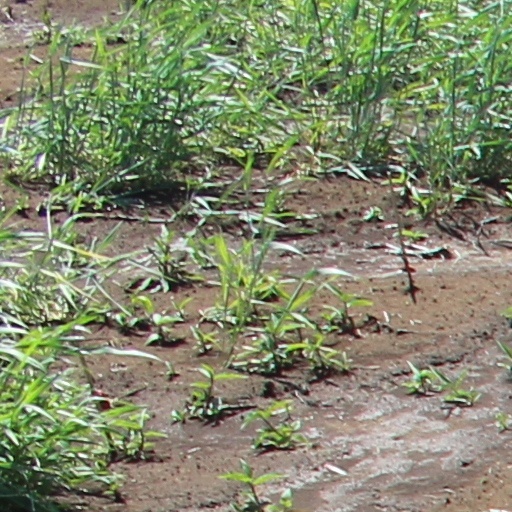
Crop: wheat